Ånebyleiren

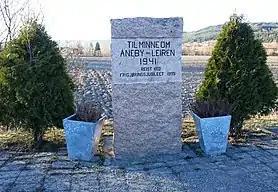
Erected at the liberation anniversary in 1995.

The prisoners were numbered from 1 and up. The last number assigned to an Åneby prisoner was 184, and the prisoner numbers at Grini detention camp continued directly from this. In addition to the hostages, there were many who were imprisoned for minor acts of resistance, such as the demolition of posters or illegal newspapers, or for fighting with German soldiers.